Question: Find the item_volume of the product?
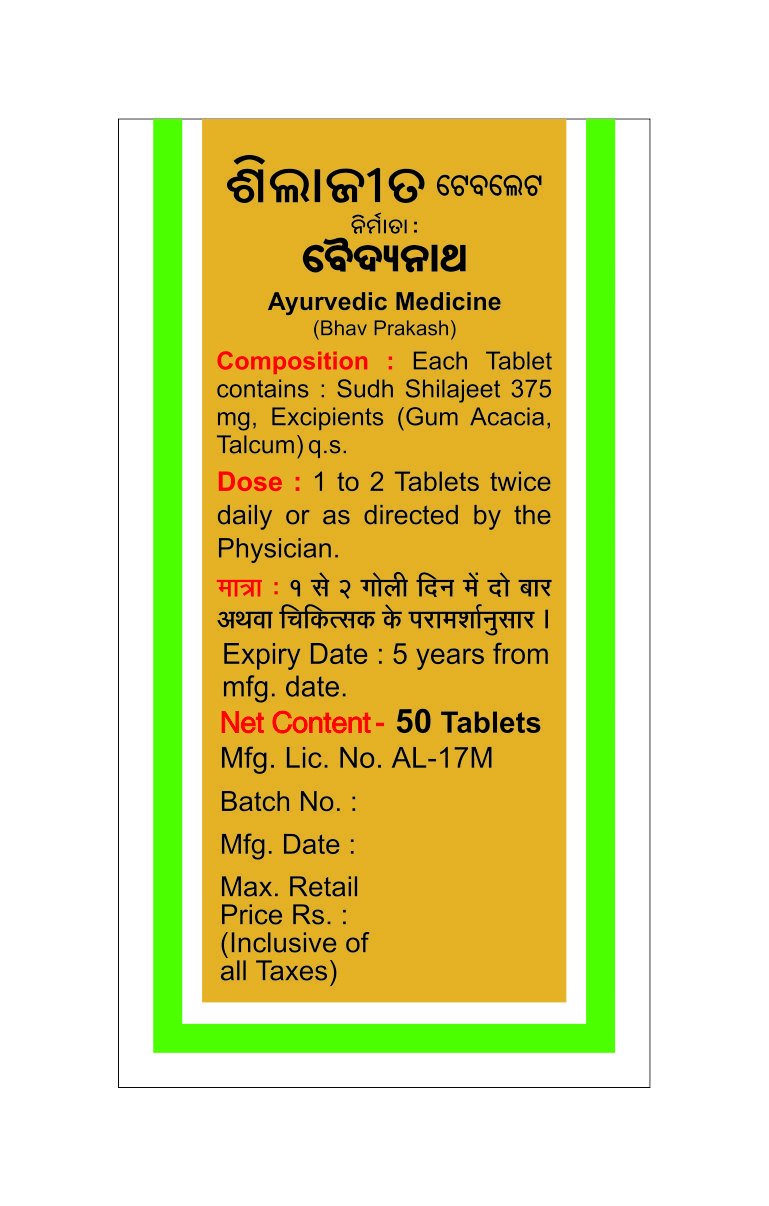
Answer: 50.0 gallon